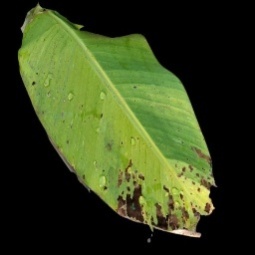
Label: Sulphur